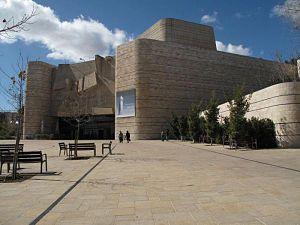
Jérusalem - Le théatre עברית: מבנה התאטרון והרחבה